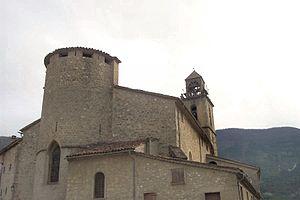
Annot est une commune française située dans le département des Alpes-de-Haute-Provence, en région Provence-Alpes-Côte d'Azur.